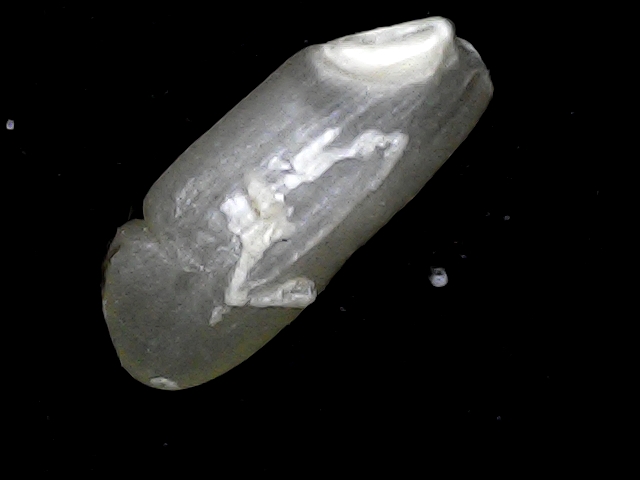
Rice variety: BD91